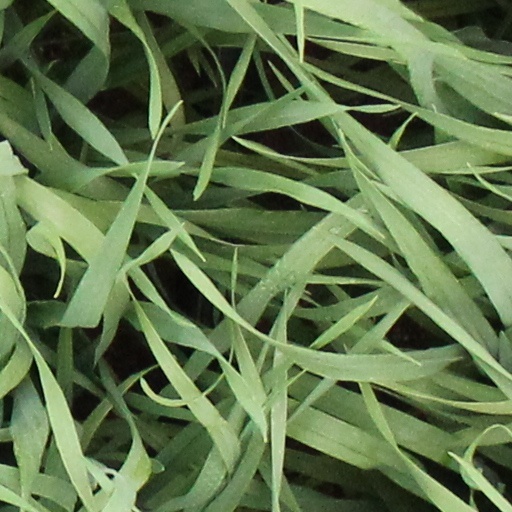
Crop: wheat